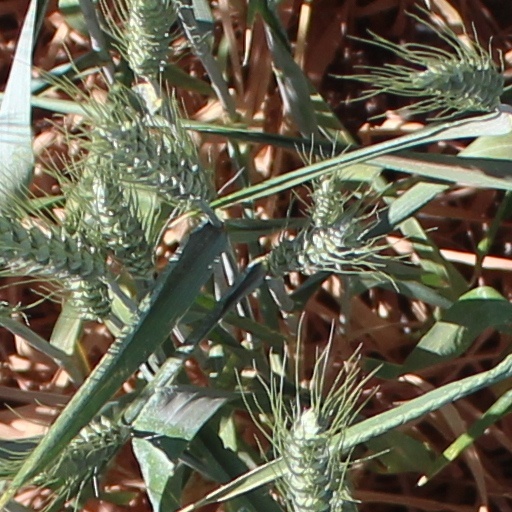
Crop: wheat